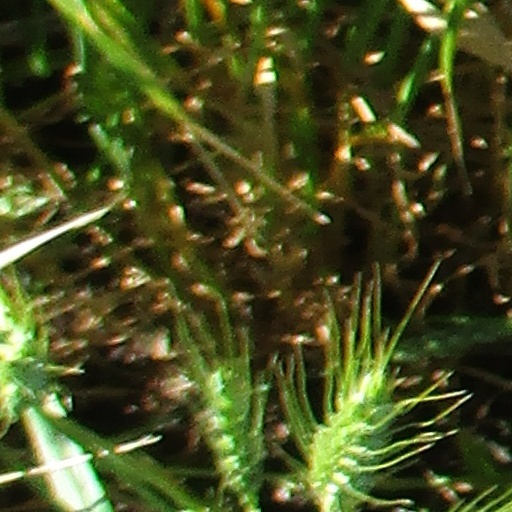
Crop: wheat